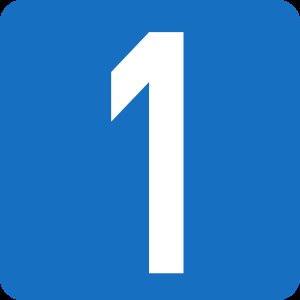
Bundesstraße / Østrig
Østrigsk skilt for Landesstraße B 1
Bundesstraße er den tyske betegnelse for nationale hovedveje forkortet med bogstavet B, og svarer til de danske primærruter. I Østrig refererer Bundesstraße til motorveje.